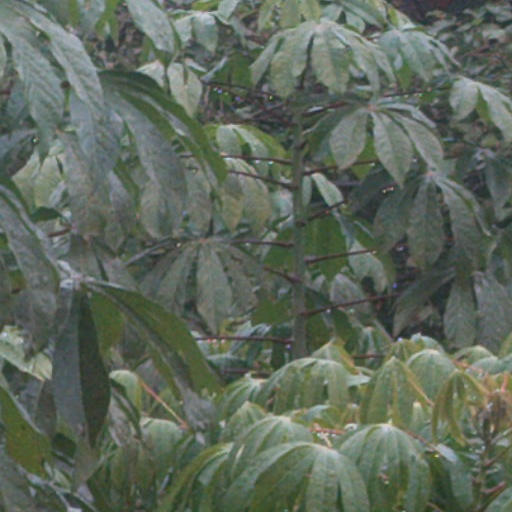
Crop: cassava